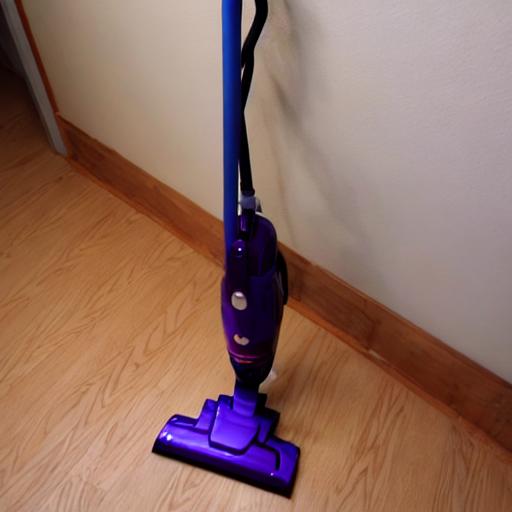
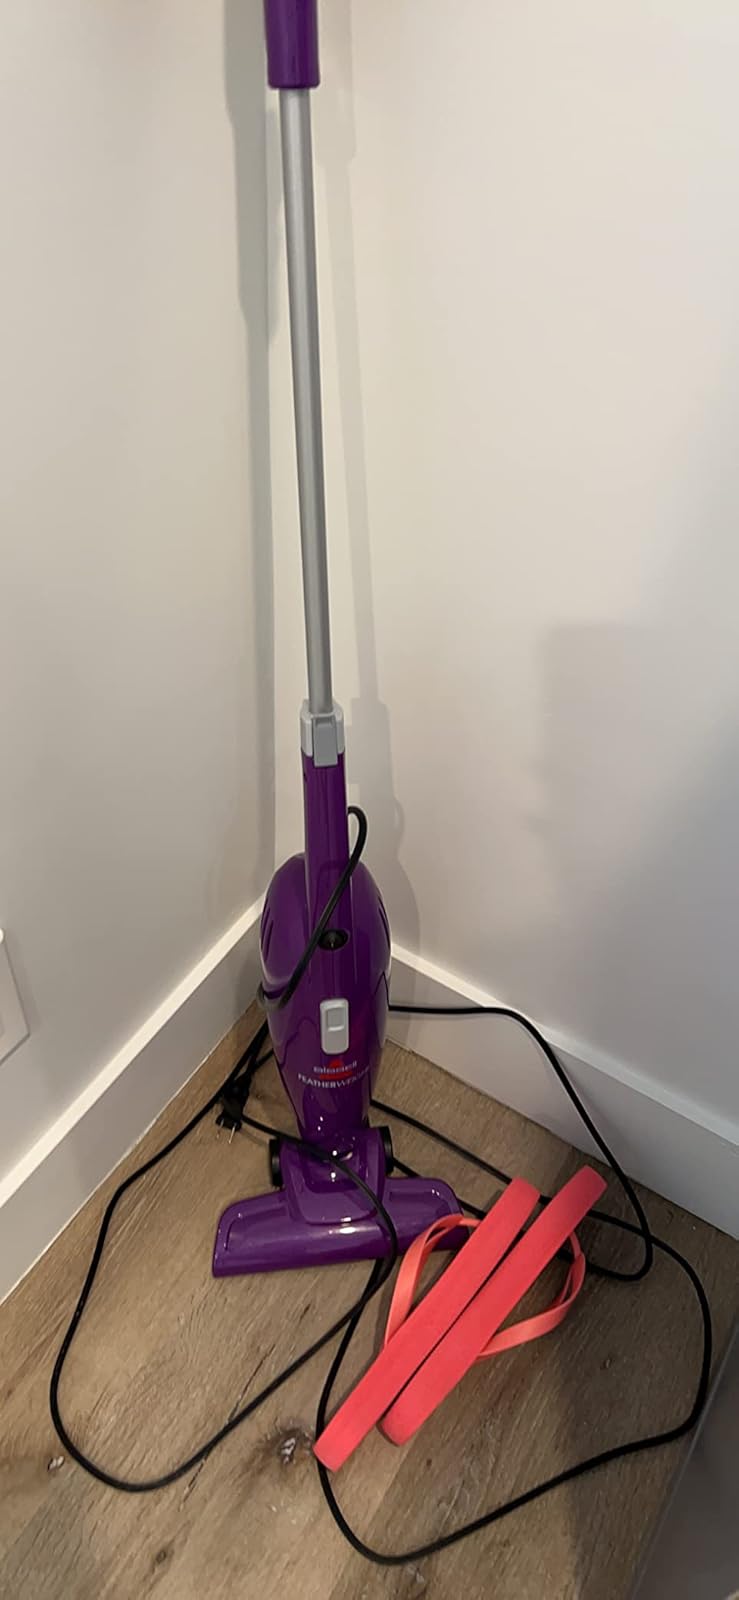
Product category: items_vacuum
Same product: no